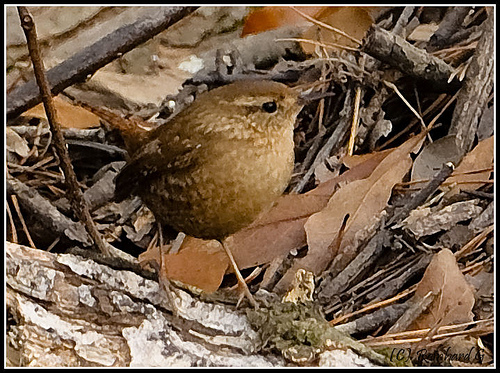
this small brown and white bird has a large tarsus.
this is a brown and grey bird with a long pointy beak.
this little bird has a mostly brown appearance with a needle like bill.
this bird has a rounded belly, a short neck, and small billa small, round, golden-brown bird with long legs and slender beak.
this small, dark yellow/tan bird has lighter wingbars and a flat, pointed bill.
with light brown feathers and long thin legs this little bird finds camouflage in the leaves and twigs.
this bird has wings that are brown and has a rotund belly
this squat little bird is lightly mottled brown with a small head, black eyes and a thin, sharp beak.
this bird has wings that are brown and has a yellow belly
Species: Winter Wren